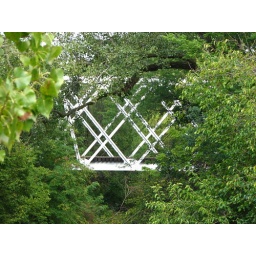
A western view of the bridge taken from the east side of the auto bridge over the Smoky Hill River.